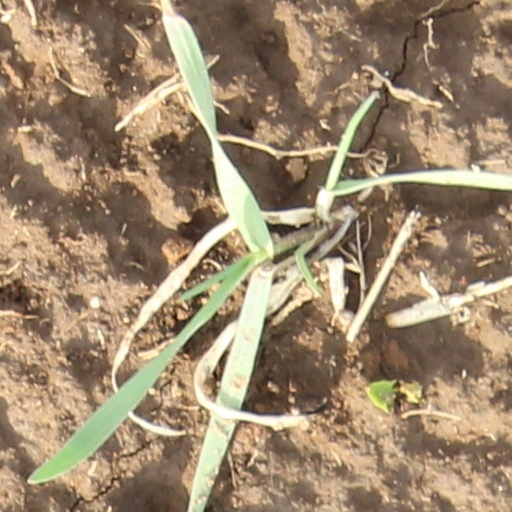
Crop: wheat